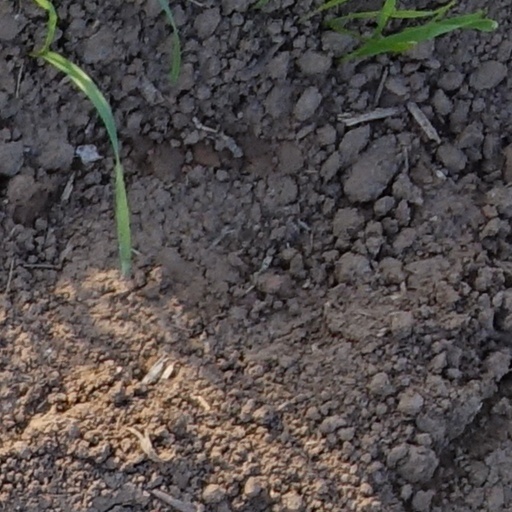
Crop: wheat